The Last Days of Colonel Savath

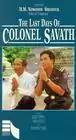
Poster

The Last Days of Colonel Savath is a 1995 Cambodian short film drama directed by Norodom Sihanouk.